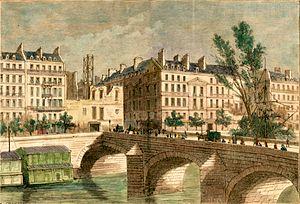
Démolition de l'hôtel de Nesles en vue de l'élargissement de la rue du Bac, à Paris.
La rue du Bac est une voie située dans le 7ᵉ arrondissement de Paris.
L’hôtel de Mailly-Nesle, est un hôtel particulier situé à Paris en France.